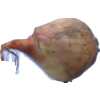
Label: onion